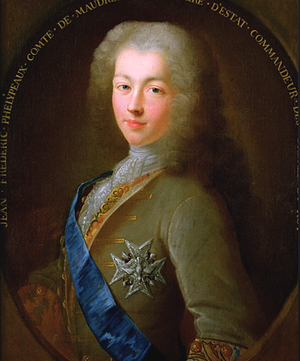
Jean-Frédéric Phélypeaux de Maurepas
Jean Frédéric Phélypeaux, Greve af Maurepas
Jean Frédéric Phélypeaux, Greve af Maurepas var en fransk minister.